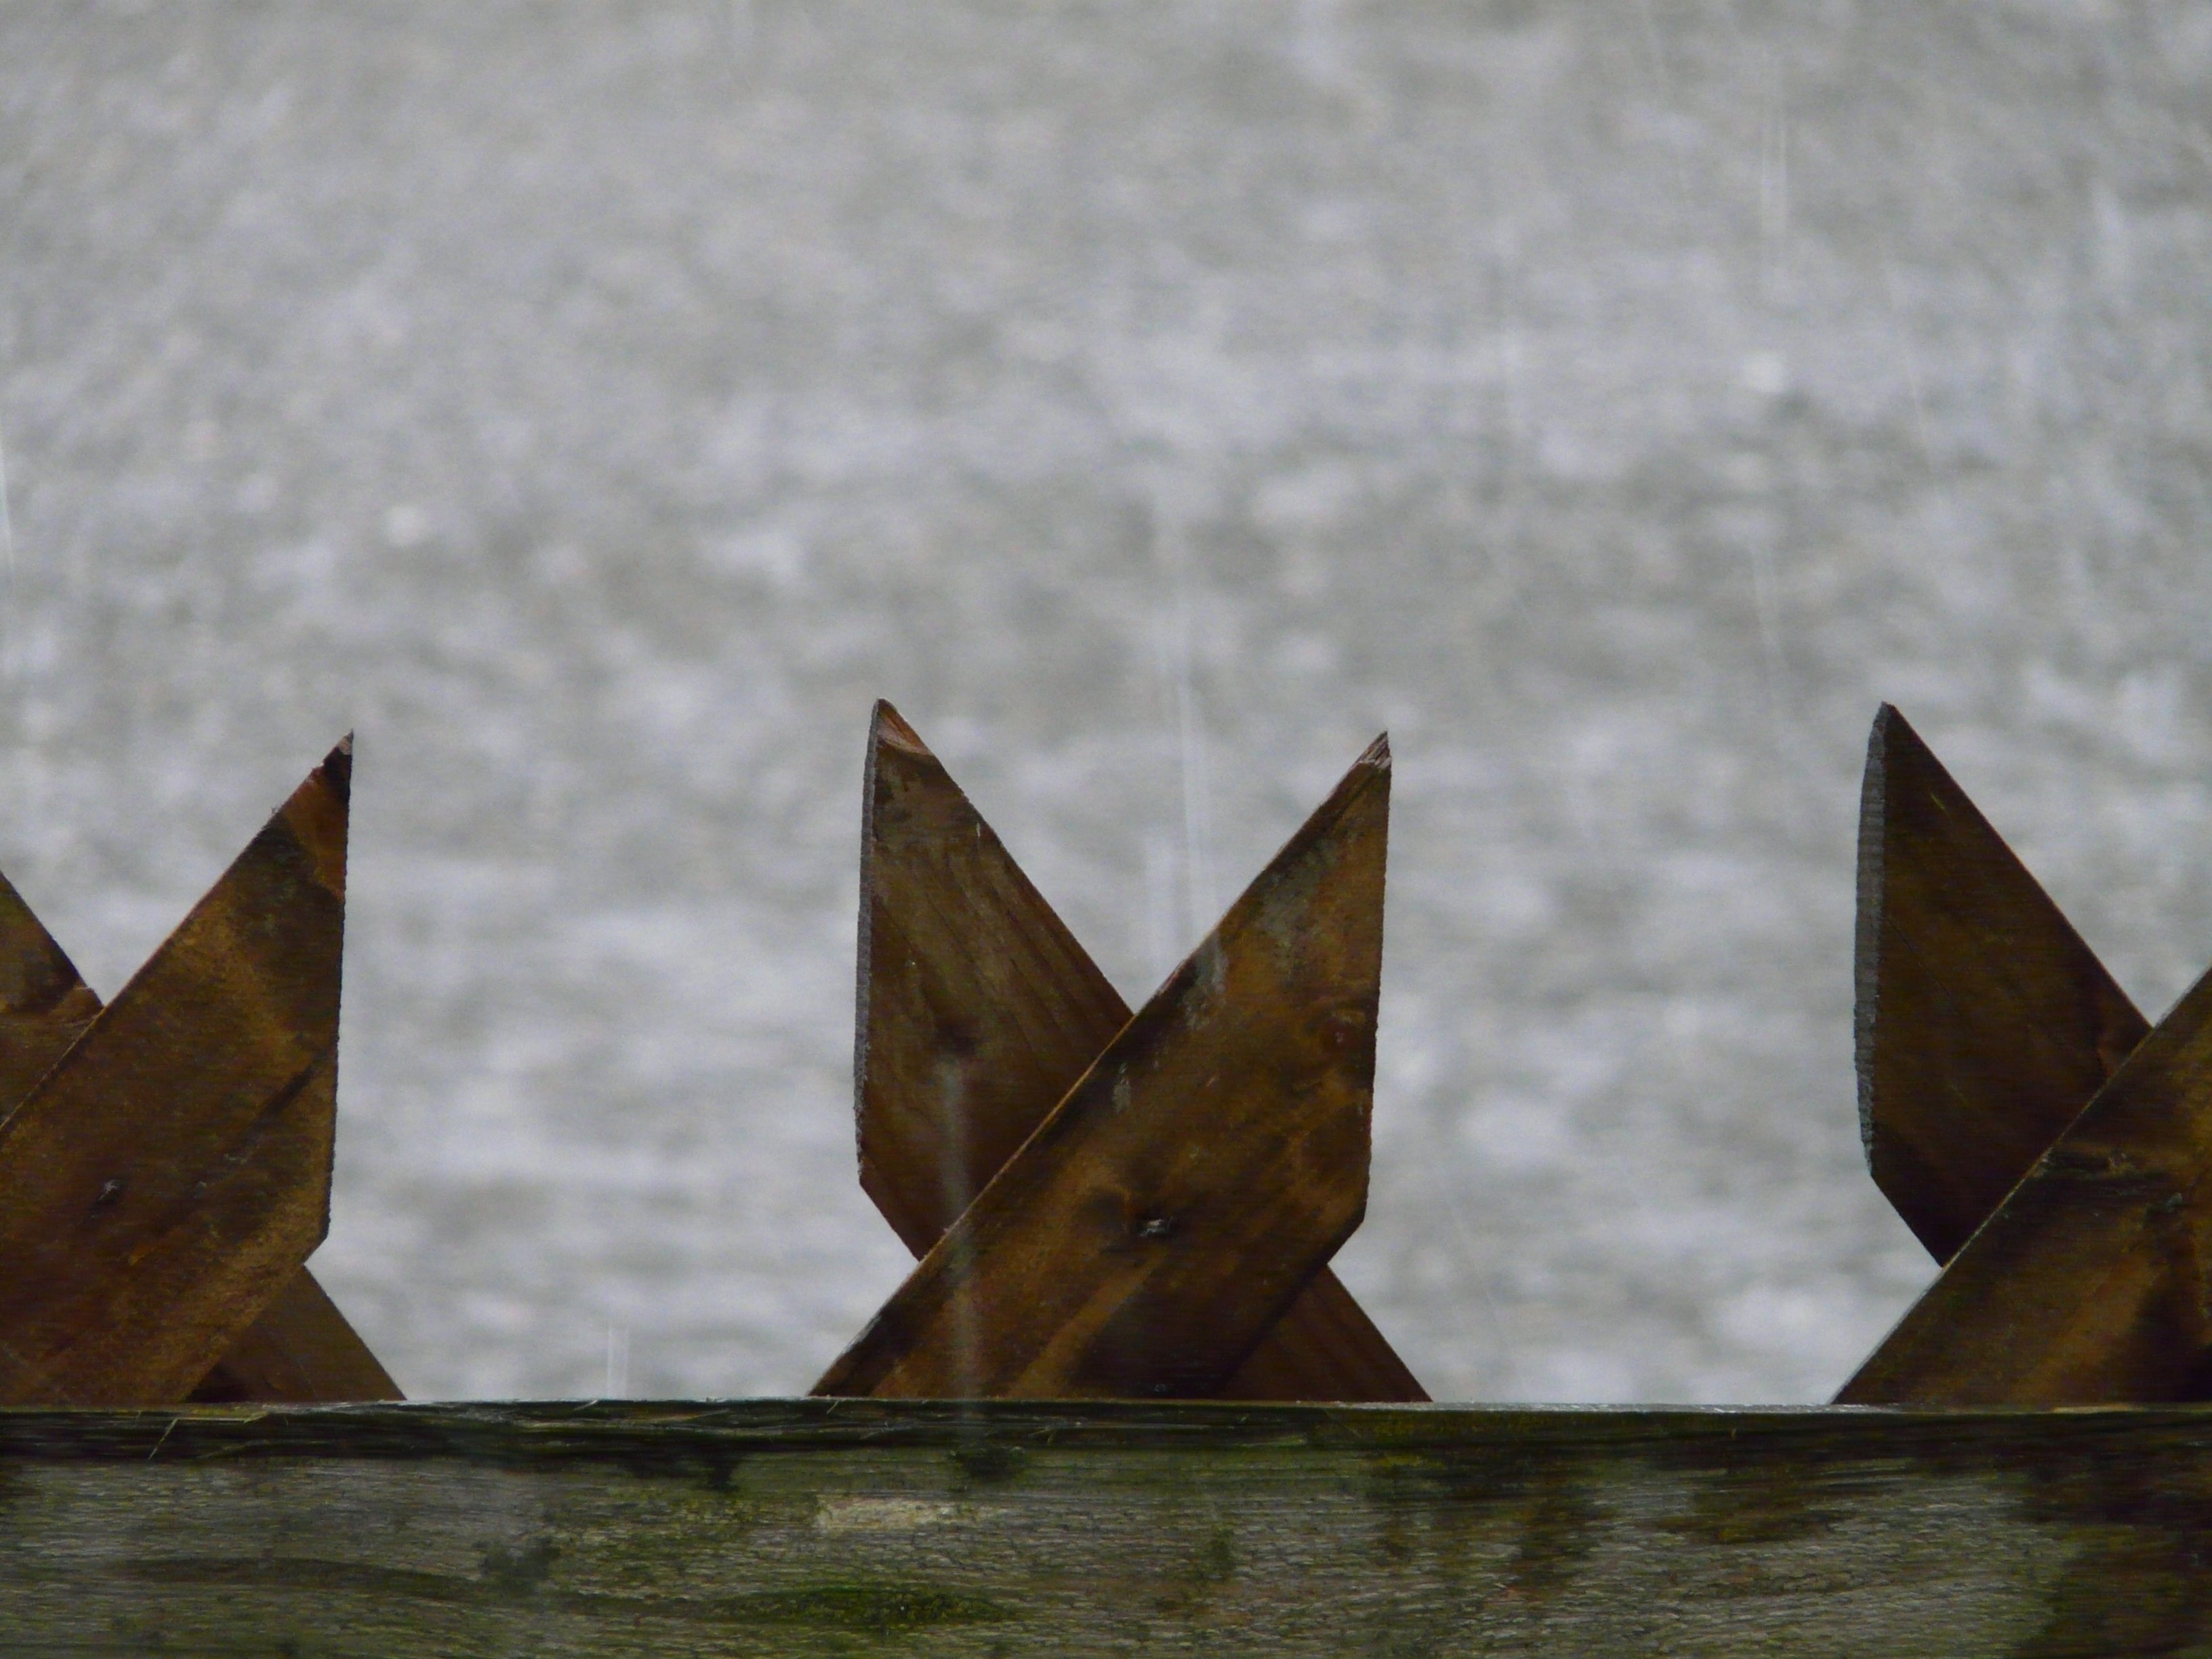
water, wing, wood, rain, leaf, flower, raindrop, wet, storm, downpour, sculpture, art, thunderstorm, carving, shape, rainstorm, macro photography, batten, garden fence, shiver